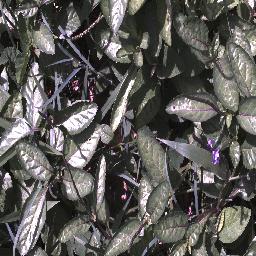
Label: snake_weed